AdventHealth North Pinellas

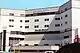
Florida Hospital North Pinellas in 2013, before it rebranded in 2019 to AdventHealth North Pinellas

AdventHealth North Pinellas is a non-profit hospital campus in Tarpon Springs, Florida, United States. It became part of the AdventHealth hospital network following a merger with University Community Health in September 2010. The medical facility is a tertiary and primary stroke center that has multiple specialties.